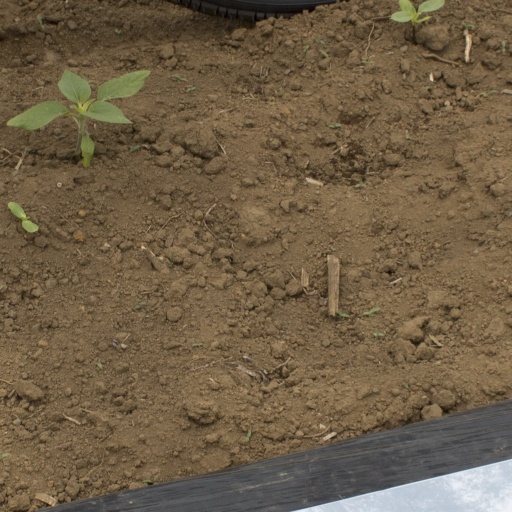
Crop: Jerusalem artichoke